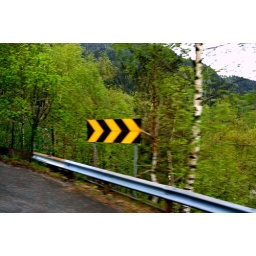
One of the most common signs along the roads in Norway...